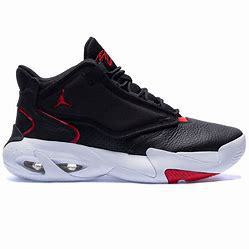
Brand: Jordan
Model: Max Aura 4